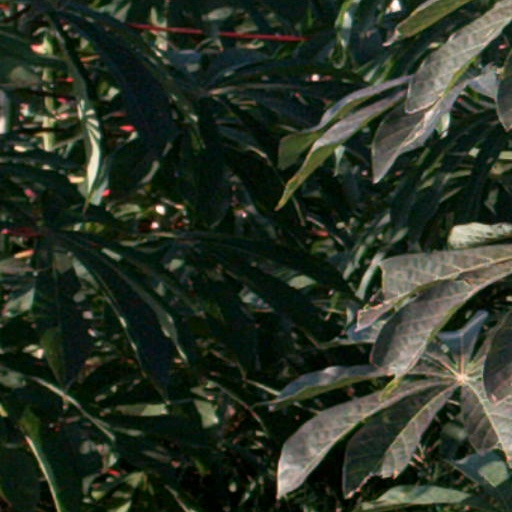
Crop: cassava